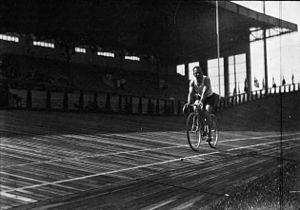
Lucien Michard est un coureur cycliste français des années 1920-1930, spécialiste des épreuves sur piste.
Les Championnats du monde de cyclisme sur piste 1930 ont eu lieu du 24 au 30 août à Bruxelles, en Belgique. Les compétitions se sont déroulées au vélodrome du stade du Centenaire.